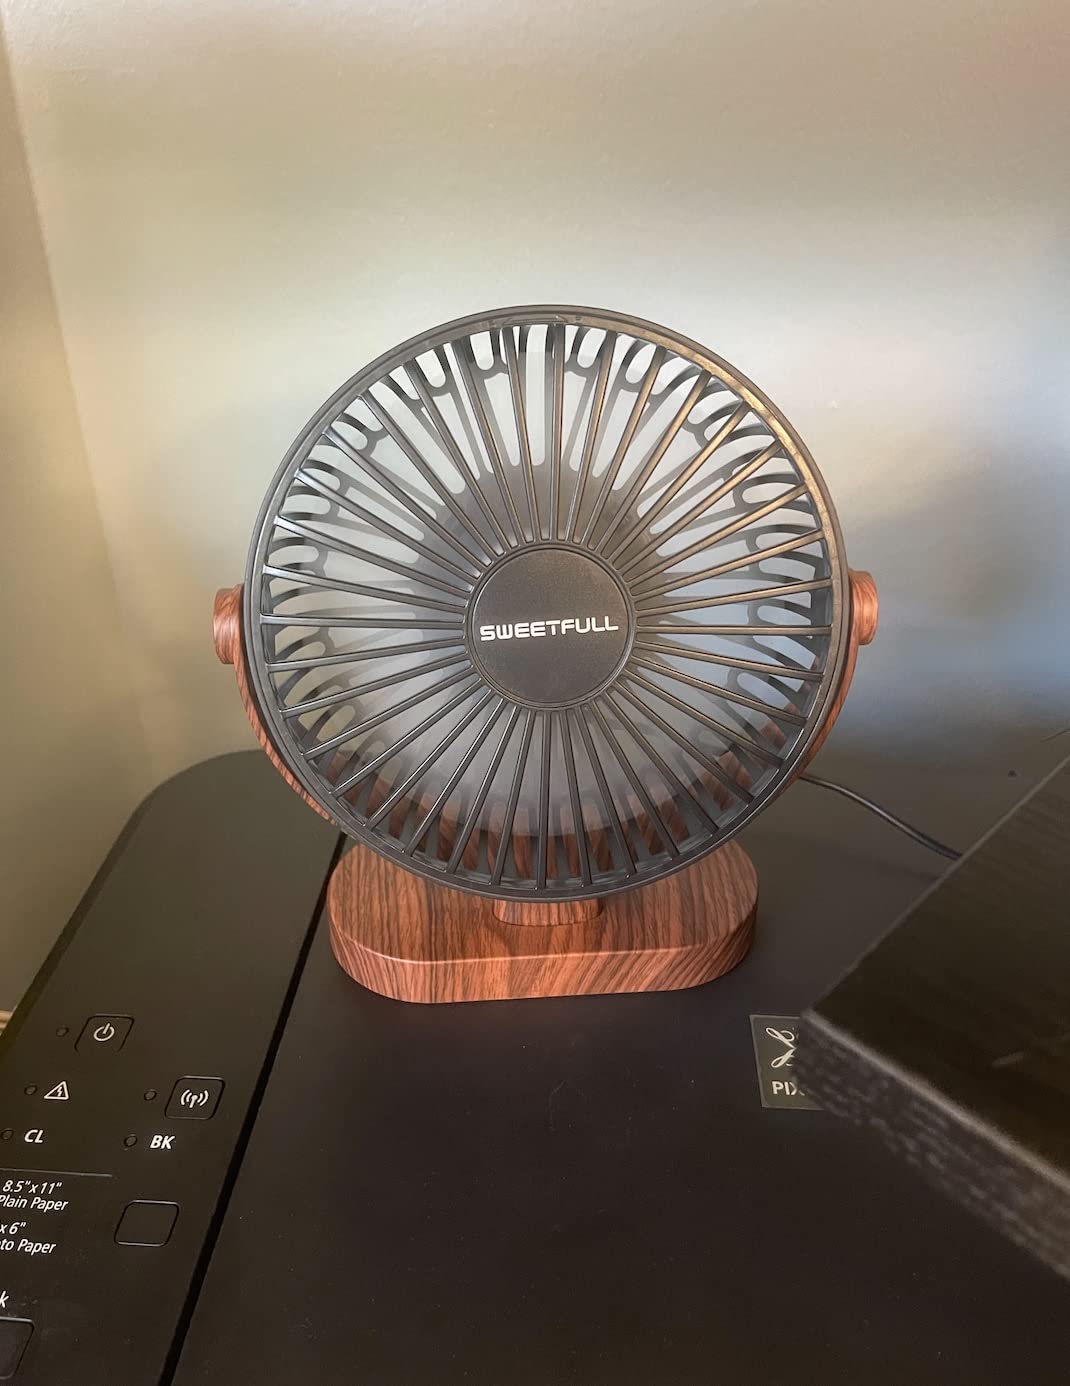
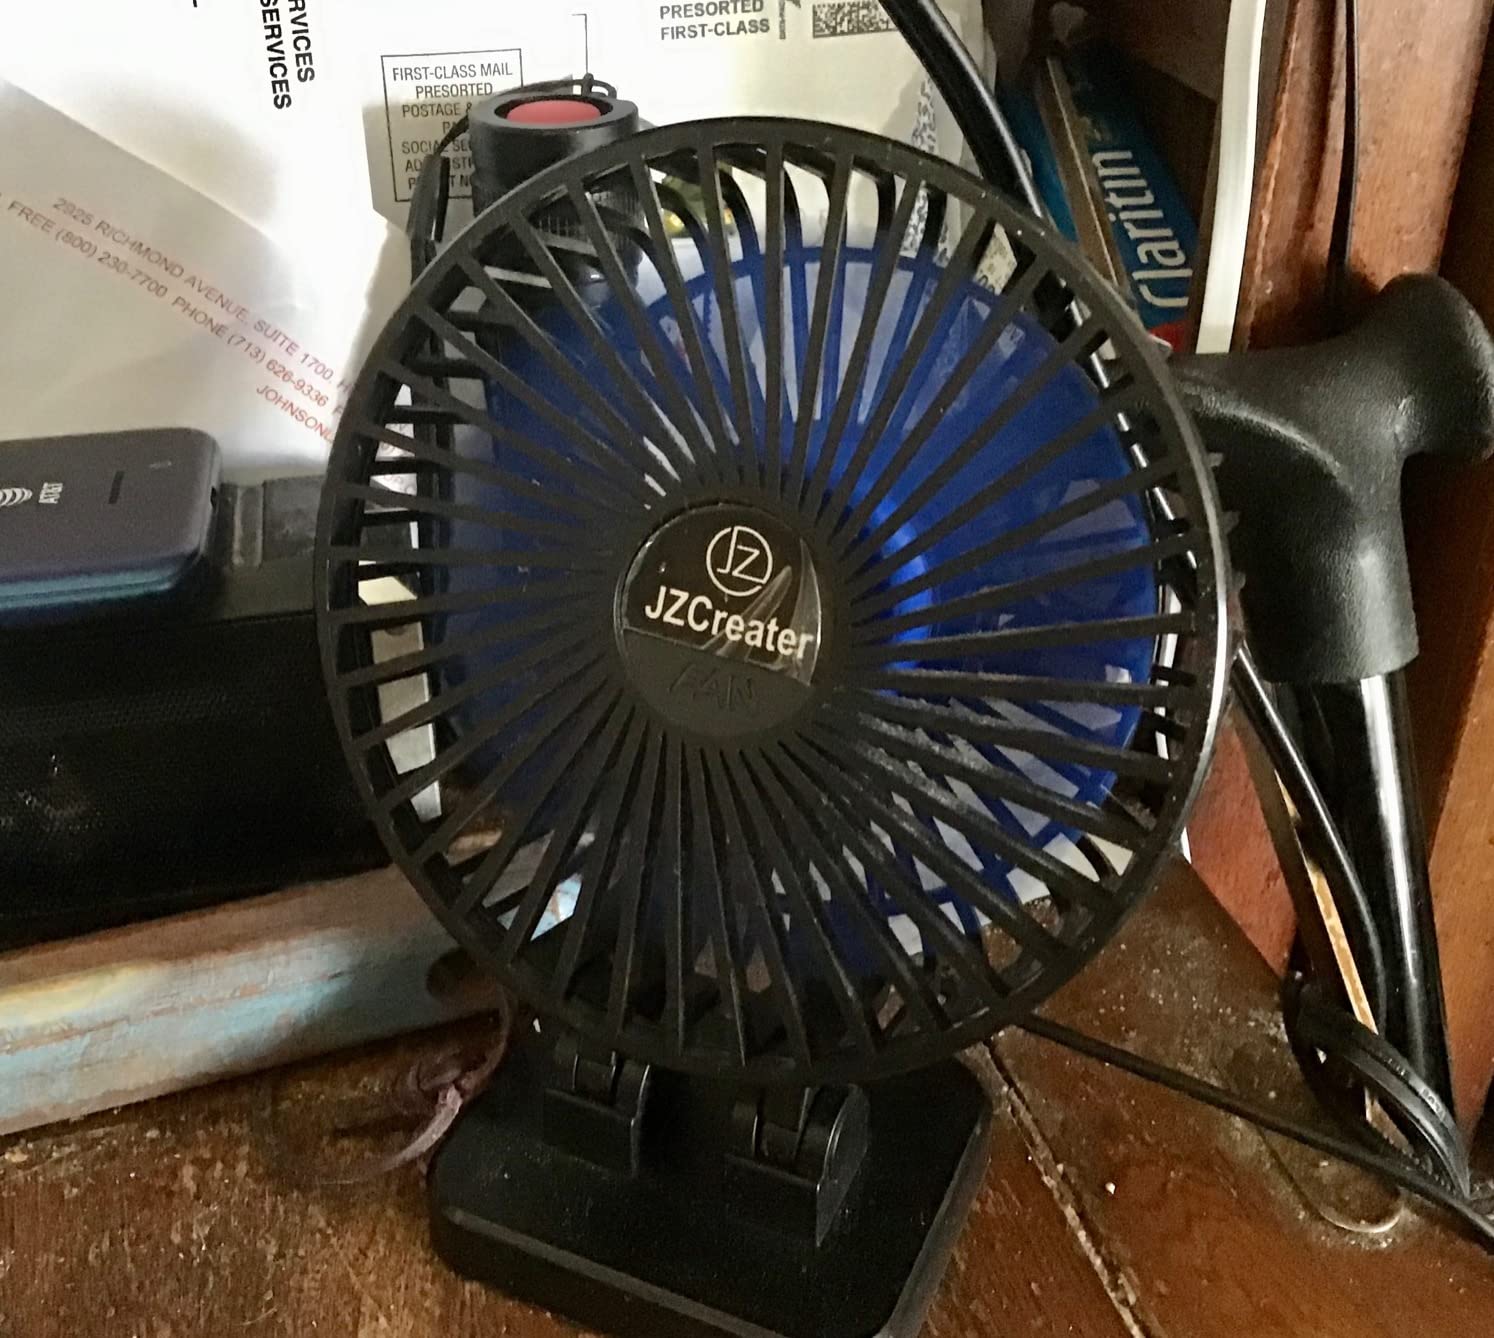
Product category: fan
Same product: no